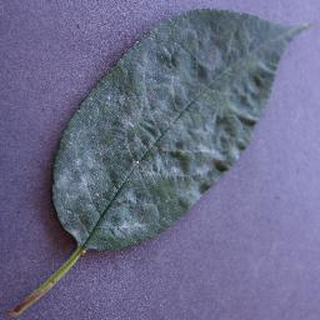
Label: cherry_powdery_mildew